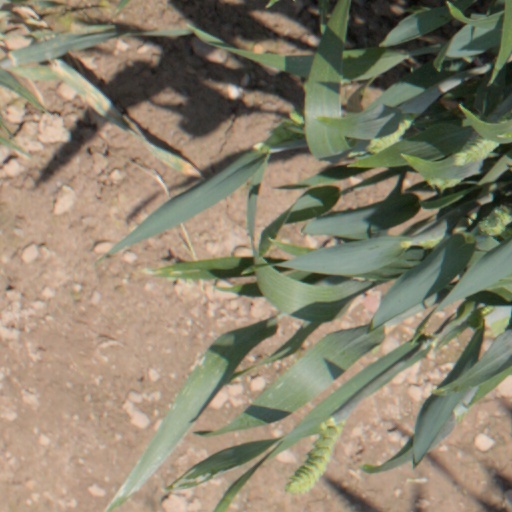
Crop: wheat